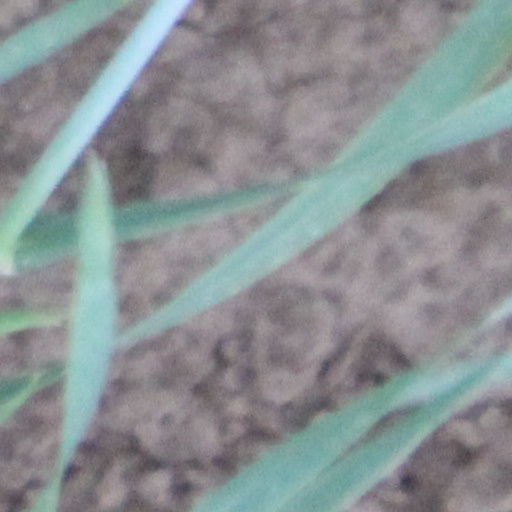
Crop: wheat